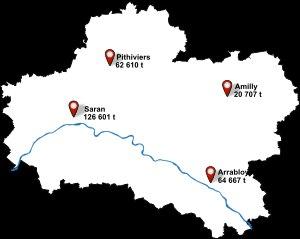
La gestion des déchets dans le Loiret couvre les actions de collecte et de traitement des déchets produits dans le département français du Loiret et pour certains types de déchets produits en dehors du département. Le traitement des déchets comprend la prévention de la production de déchets, la préparation des déchets en vue de leur réemploi, le recyclage, la valorisation et enfin l'élimination de manière sûre et dans des conditions respectueuses de l’environnement.